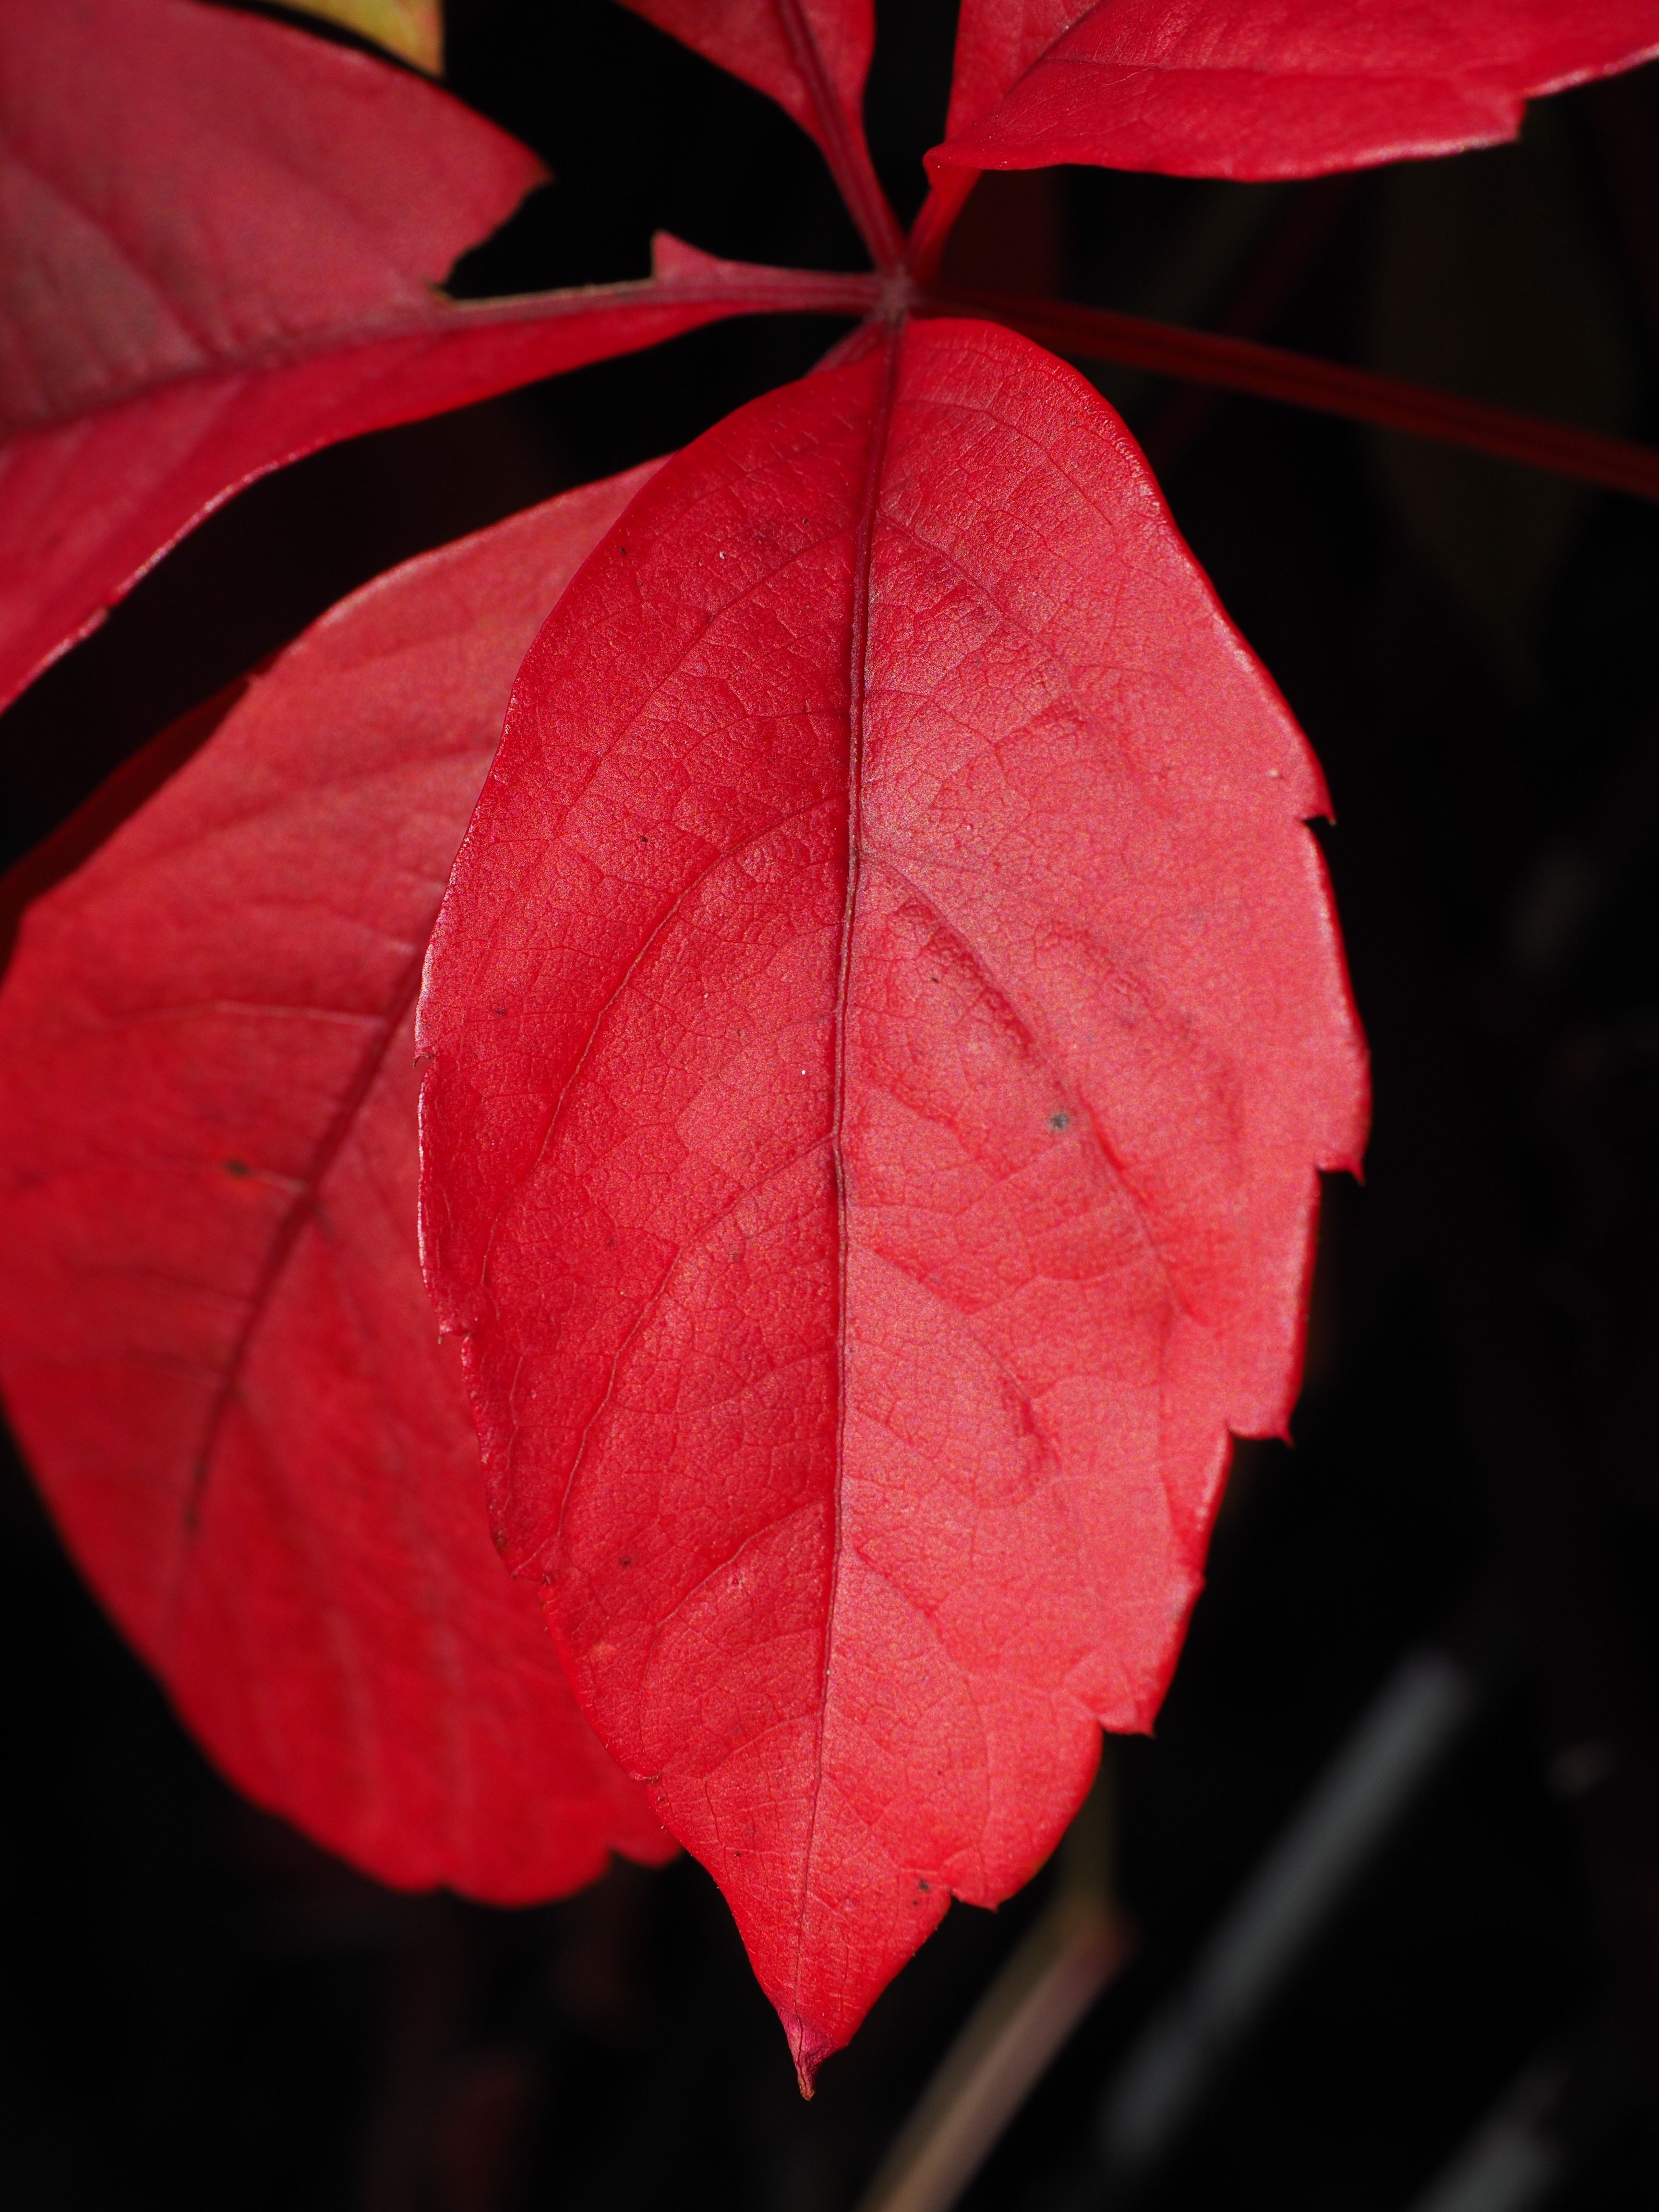
tree, plant, wine, leaf, flower, petal, red, color, macro, autumn, climber, pink, close, flora, season, maple leaf, close up, coloring, leaves, veins, fall foliage, macro photography, colorful leaves, wine partner, flowering plant, vitaceae, grape crop, climbing mauerwein, ordinary jungfernrebe, plant stem, land plant, parthenocissus vitacea, parthenocissus inserta